Omar al-Bashir

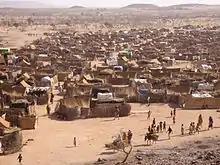
Darfur refugee camp in Chad, 2005

Since 1968, Sudanese politicians had attempted to create separate factions of "Africans" and "Arabs" in the western area of Darfur, a difficult task as the population were substantially intermarried and could not be distinguished by skin tone. This internal political instability was aggravated by cross-border conflicts with Chad and Libya and the 1984–1985 Darfur famine. In 2003, the Justice and Equality Movement and the Sudanese Liberation Army –accusing the government of neglecting Darfur and oppressing non-Arabs in favor of Arabs – began an armed insurgency.